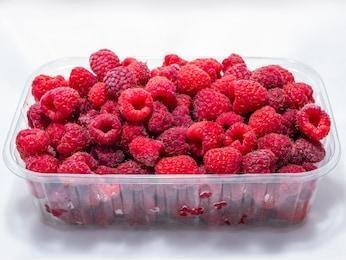
Label: raspberry